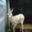
Label: deer